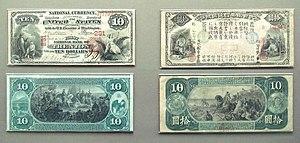
L'histoire de la monnaie au Japon commence avec le premier système monétaire formel qu'est le Kōchōsen, « monnaie impériale », illustré par l'adoption du premier type de pièce officielle du Japon, le wadōkaichin. Elle est frappée pour la première fois en 708 sur ordre de l'impératrice Gemmei, 43ᵉ empereur du Japon. Wadōkaichin est la lecture des quatre caractères gravés sur la pièce et passe pour être composés du nom de l'ère Wadō qui peut alternativement signifier « bonheur », et kaichin qui aurait un rapport avec « monnaie ». Cette monnaie est inspirée par la monnaie Tang appelée kaigentsūhō, émise pour la première fois à Chang'an en 621. Le wadōkaichin possède les mêmes spécifications que la pièce chinoise, avec un diamètre de 2,4 cm et un poids de 3,75 g.